Francken family

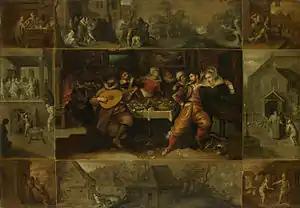
"The Parable of the Prodigal Son", by Frans Francken II, c. 1610

Frans Francken III (1607–1667) is the last Frans Francken who enjoyed an artistic reputation. He entered the Antwerp guild in 1639 and died in Antwerp in 1667. His practice was chiefly confined to adding figures to the architectural or landscape pieces of other artists. Frans III often introduced staffage into the works of Pieter Neefs the Younger. His cabinet-size history paintings follow his father's style generally but also show a strong influence of Rubens' style. As a result, Frans Francken III was sometimes referred to the 'Rubensschen Francken' (the 'Rubensian Francken'). Frans III had a brother Hieronymus Francken III (1611–1671), whose son Constantijn Francken (1661–1717) was the youngest painting branch of the family.